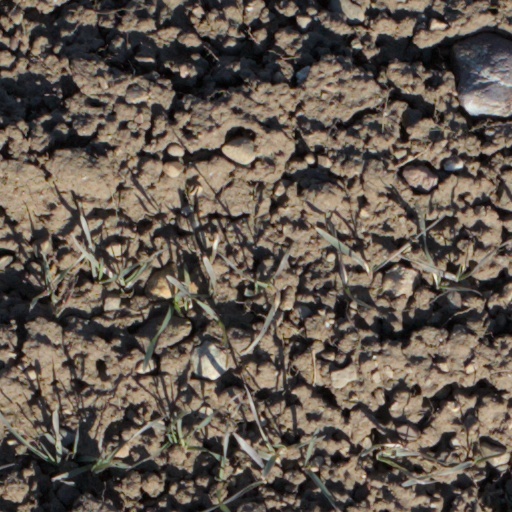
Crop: wheat